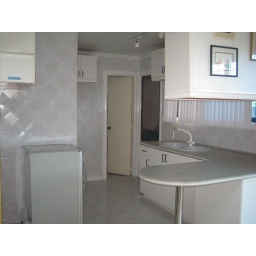
prefabricated kitchen cabinet system by Europa.